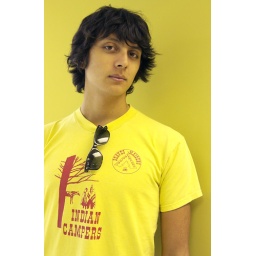
November 2, 2009. Yellow. His shirt happened to match the studio doors in Sabinal!